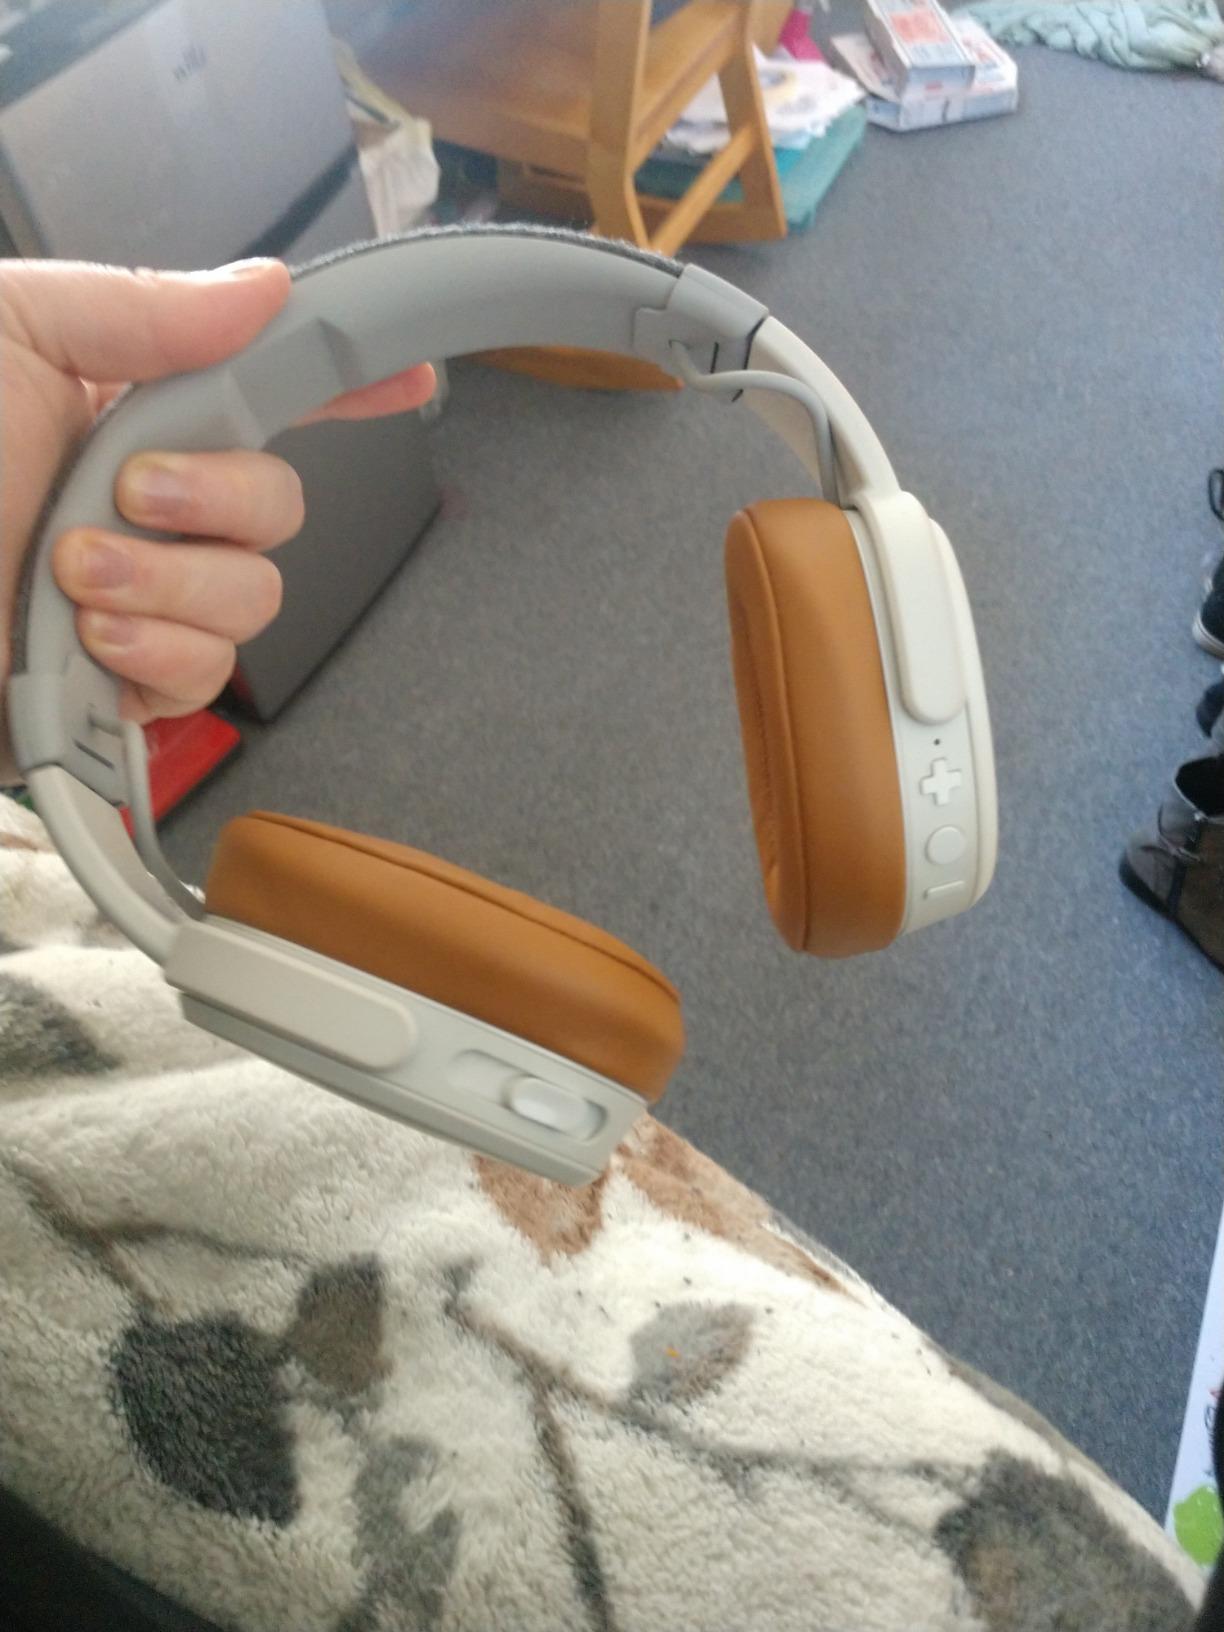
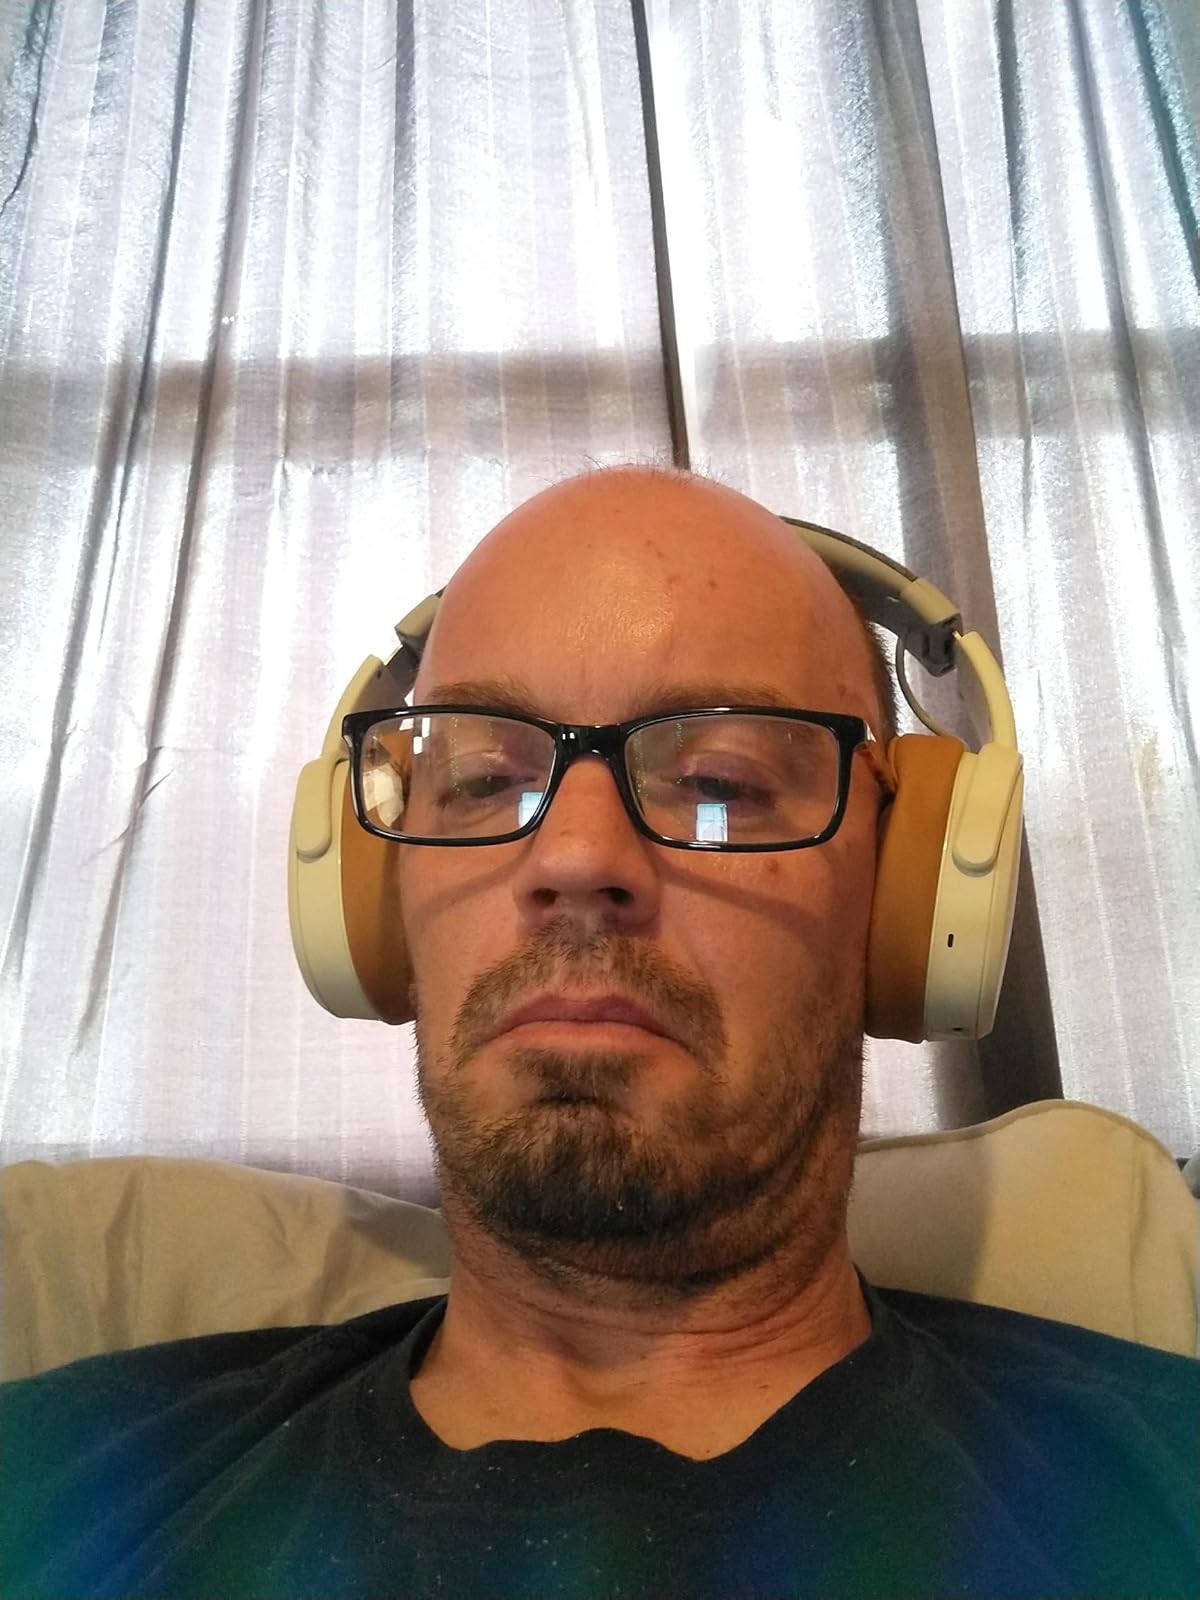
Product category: headphones
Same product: yes